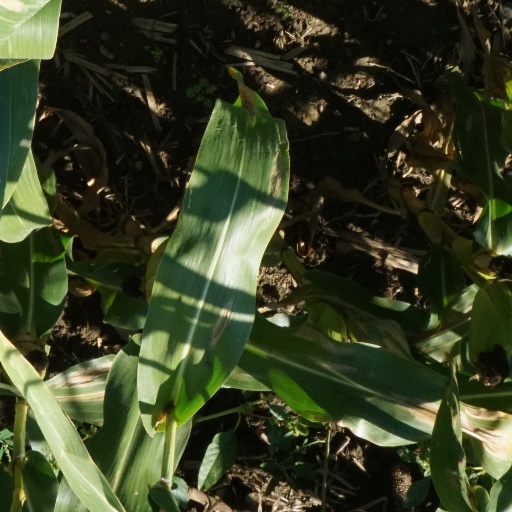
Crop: maize; corn